Conrado Escobar

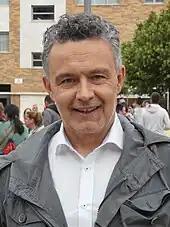
Escobar in May 2023

Conrado Escobar Las Heras (born 10 June 1964) is a Spanish People's Party (PP) politician, serving as mayor of Logroño in La Rioja since 2023. He has held elected office at municipal and regional level, and served as a minister in the government of La Rioja. He has sat in both houses of the Cortes Generales, namely the Congress of Deputies and the Senate of Spain.